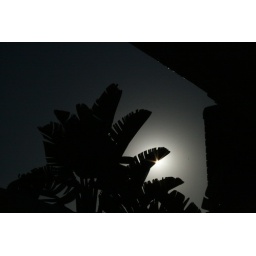
the sky above, the field below